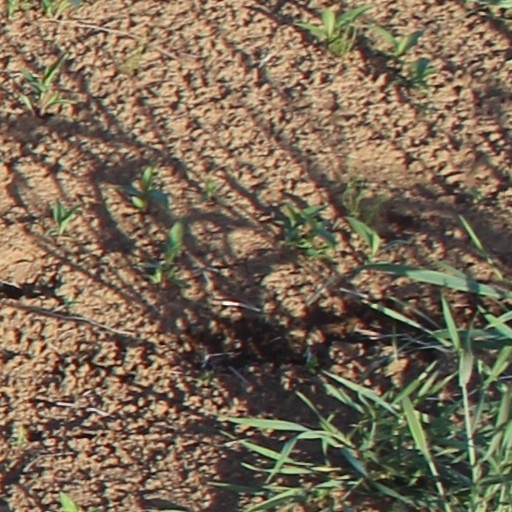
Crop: wheat